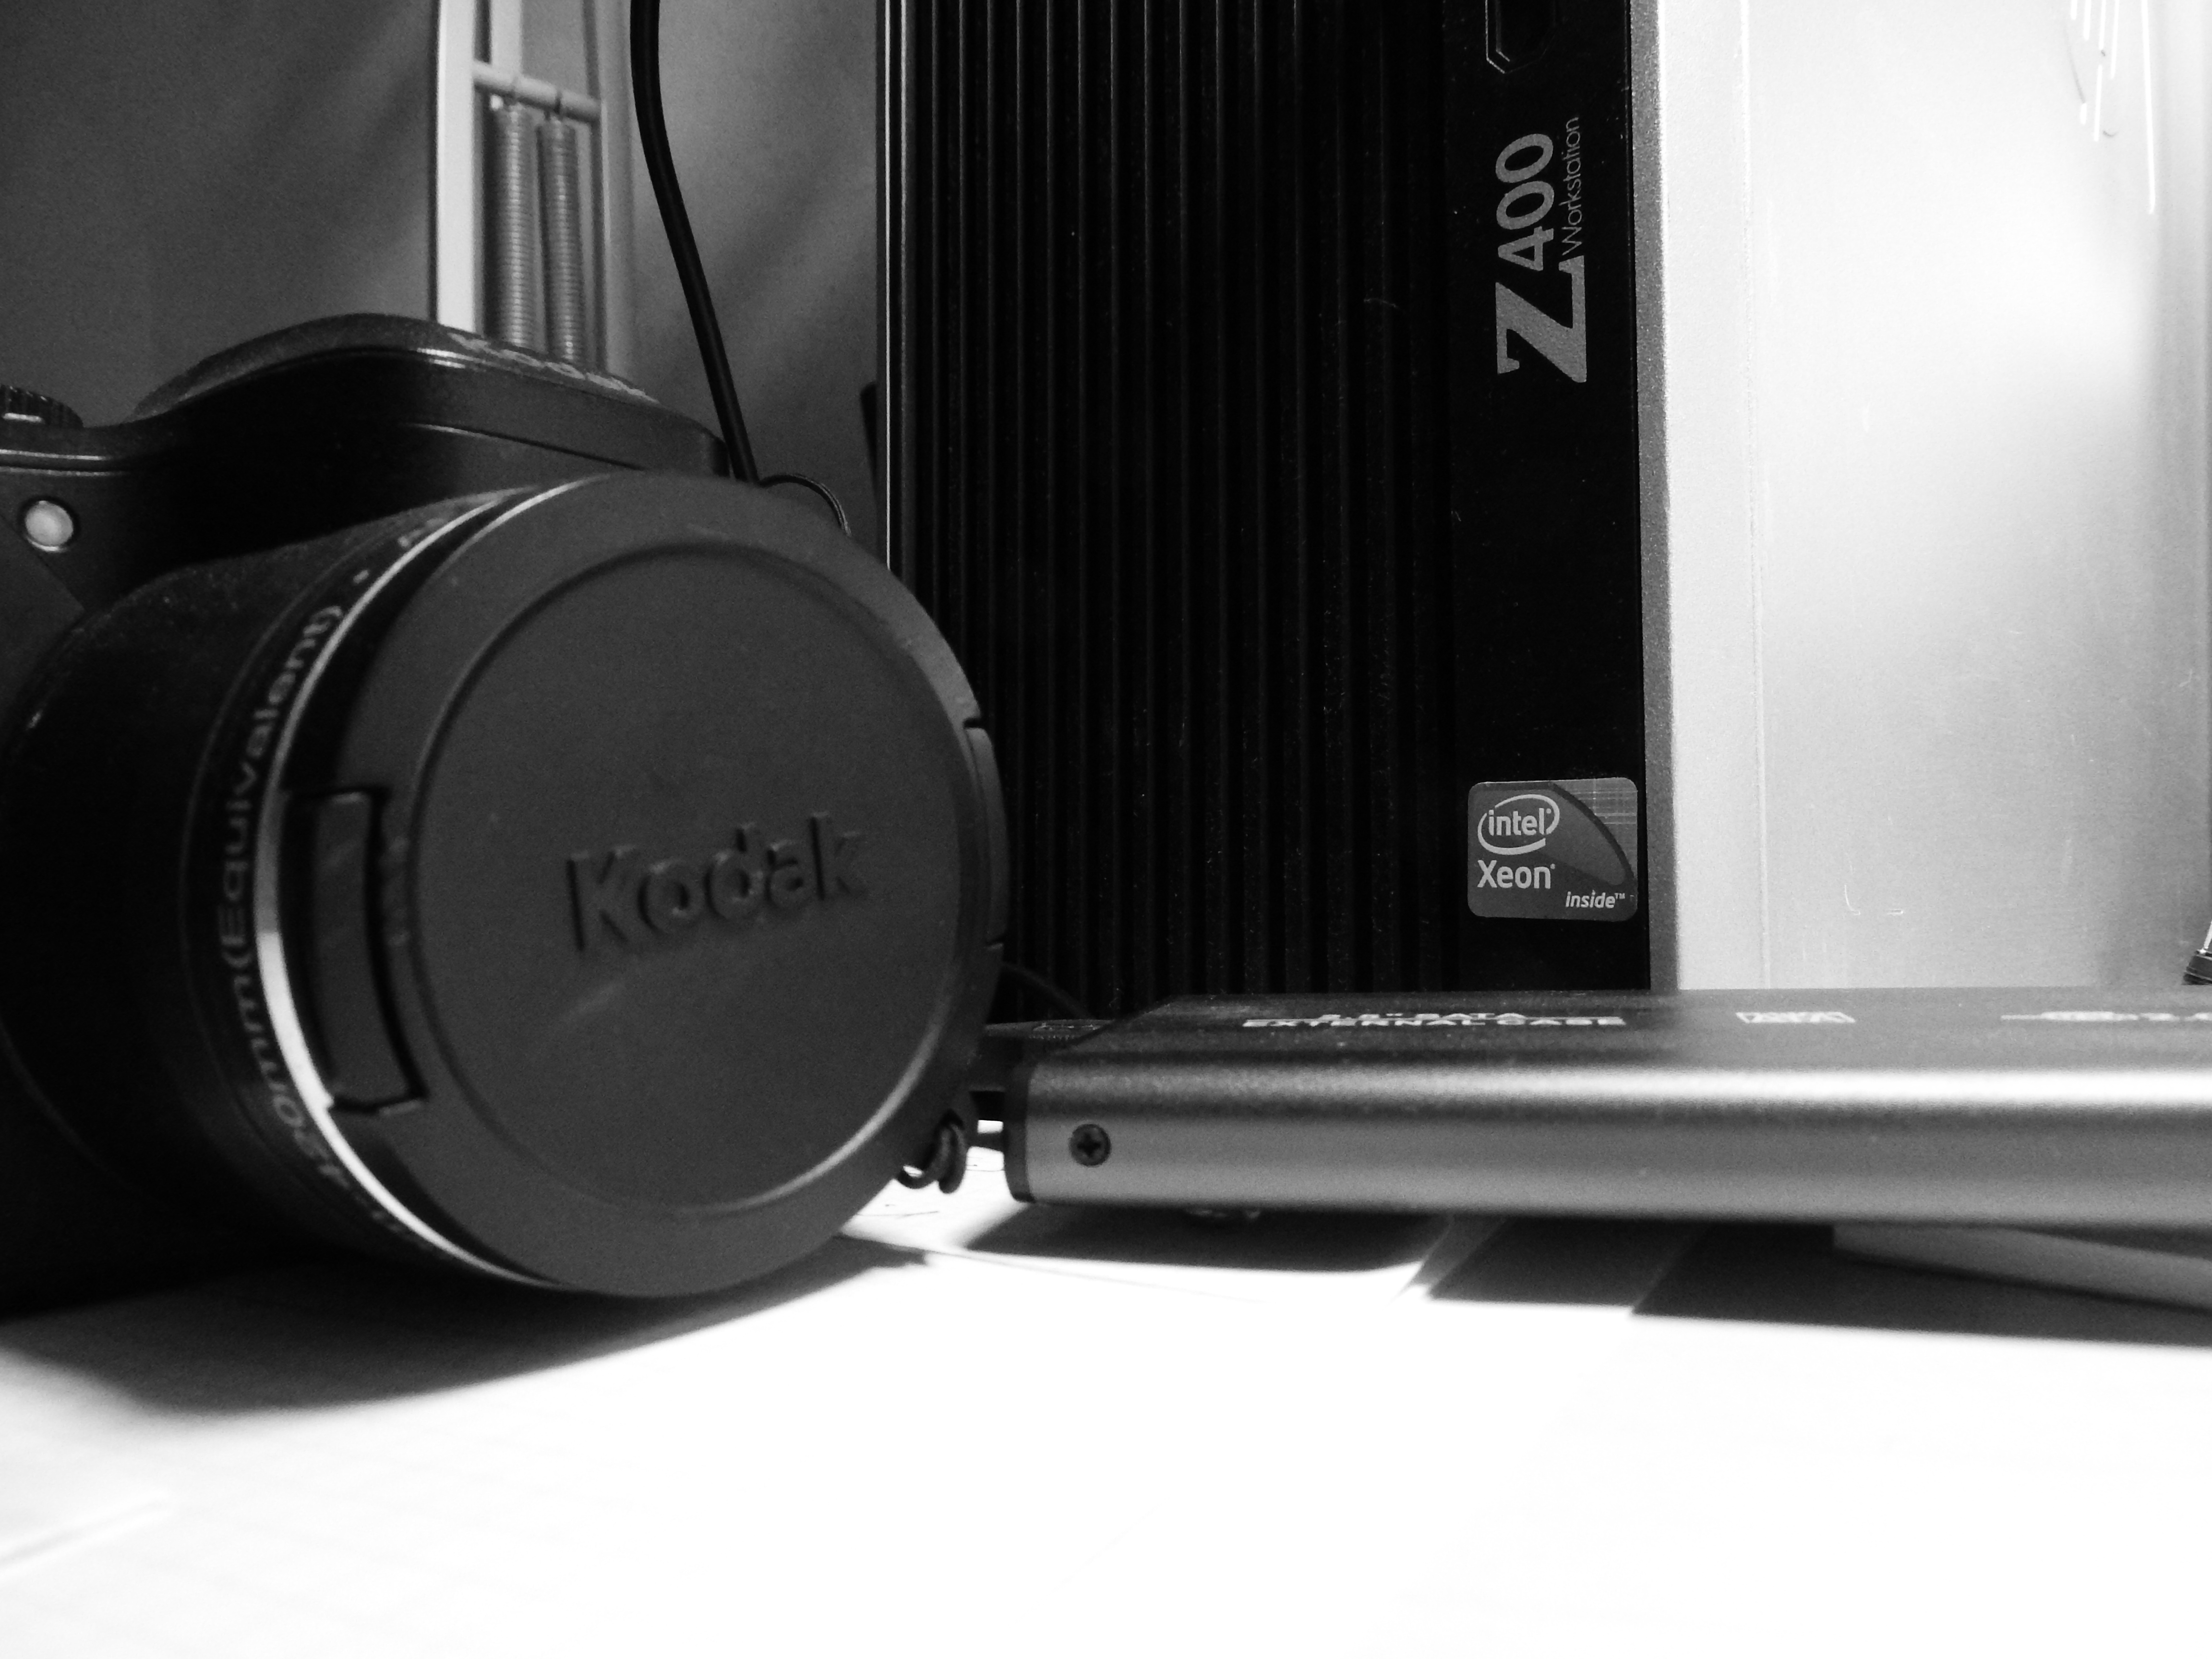
hard disk, canon, computer, science, cameras optics, product, lens, camera accessory, camera, camera lens, electronics, digital camera, photography, technology, room, single lens reflex camera, reflex camera, electronic device, gadget